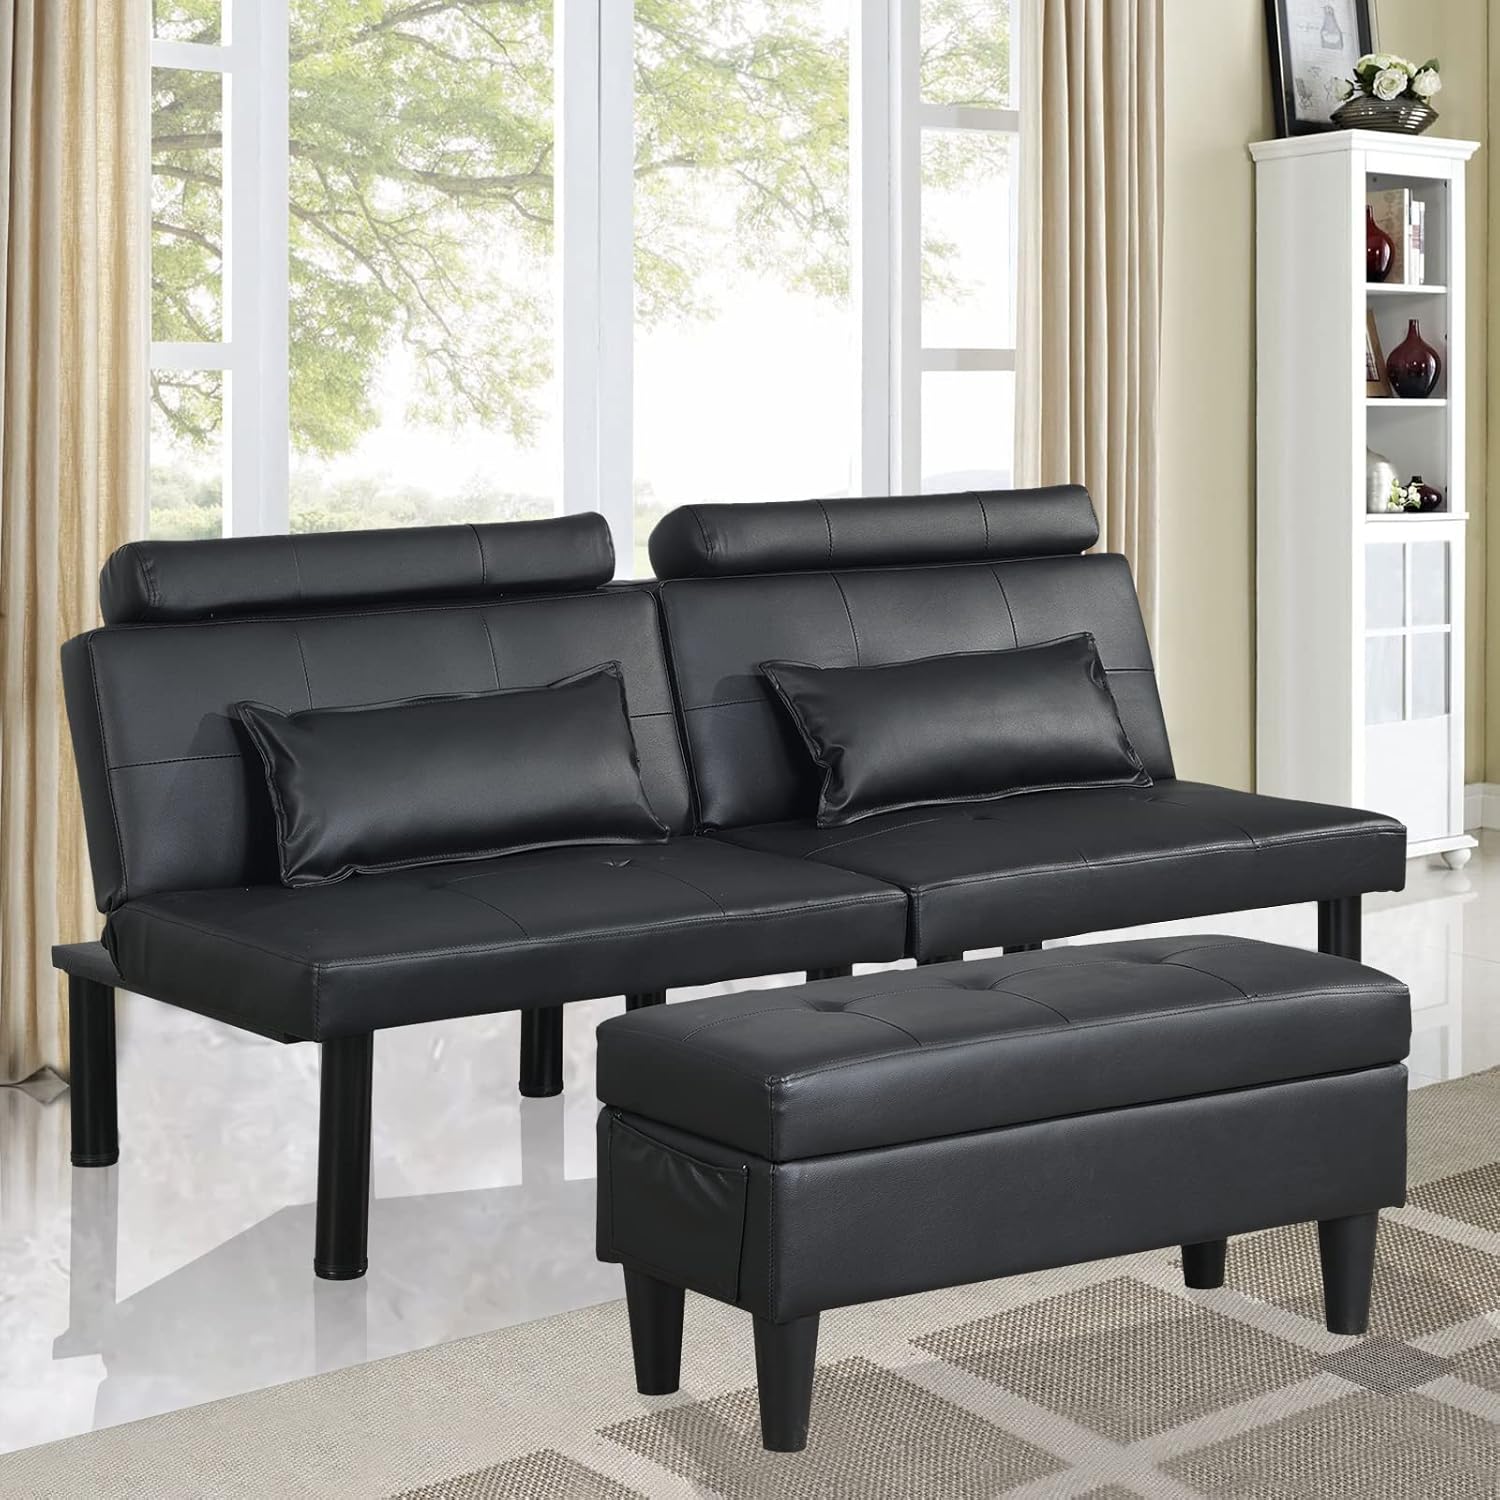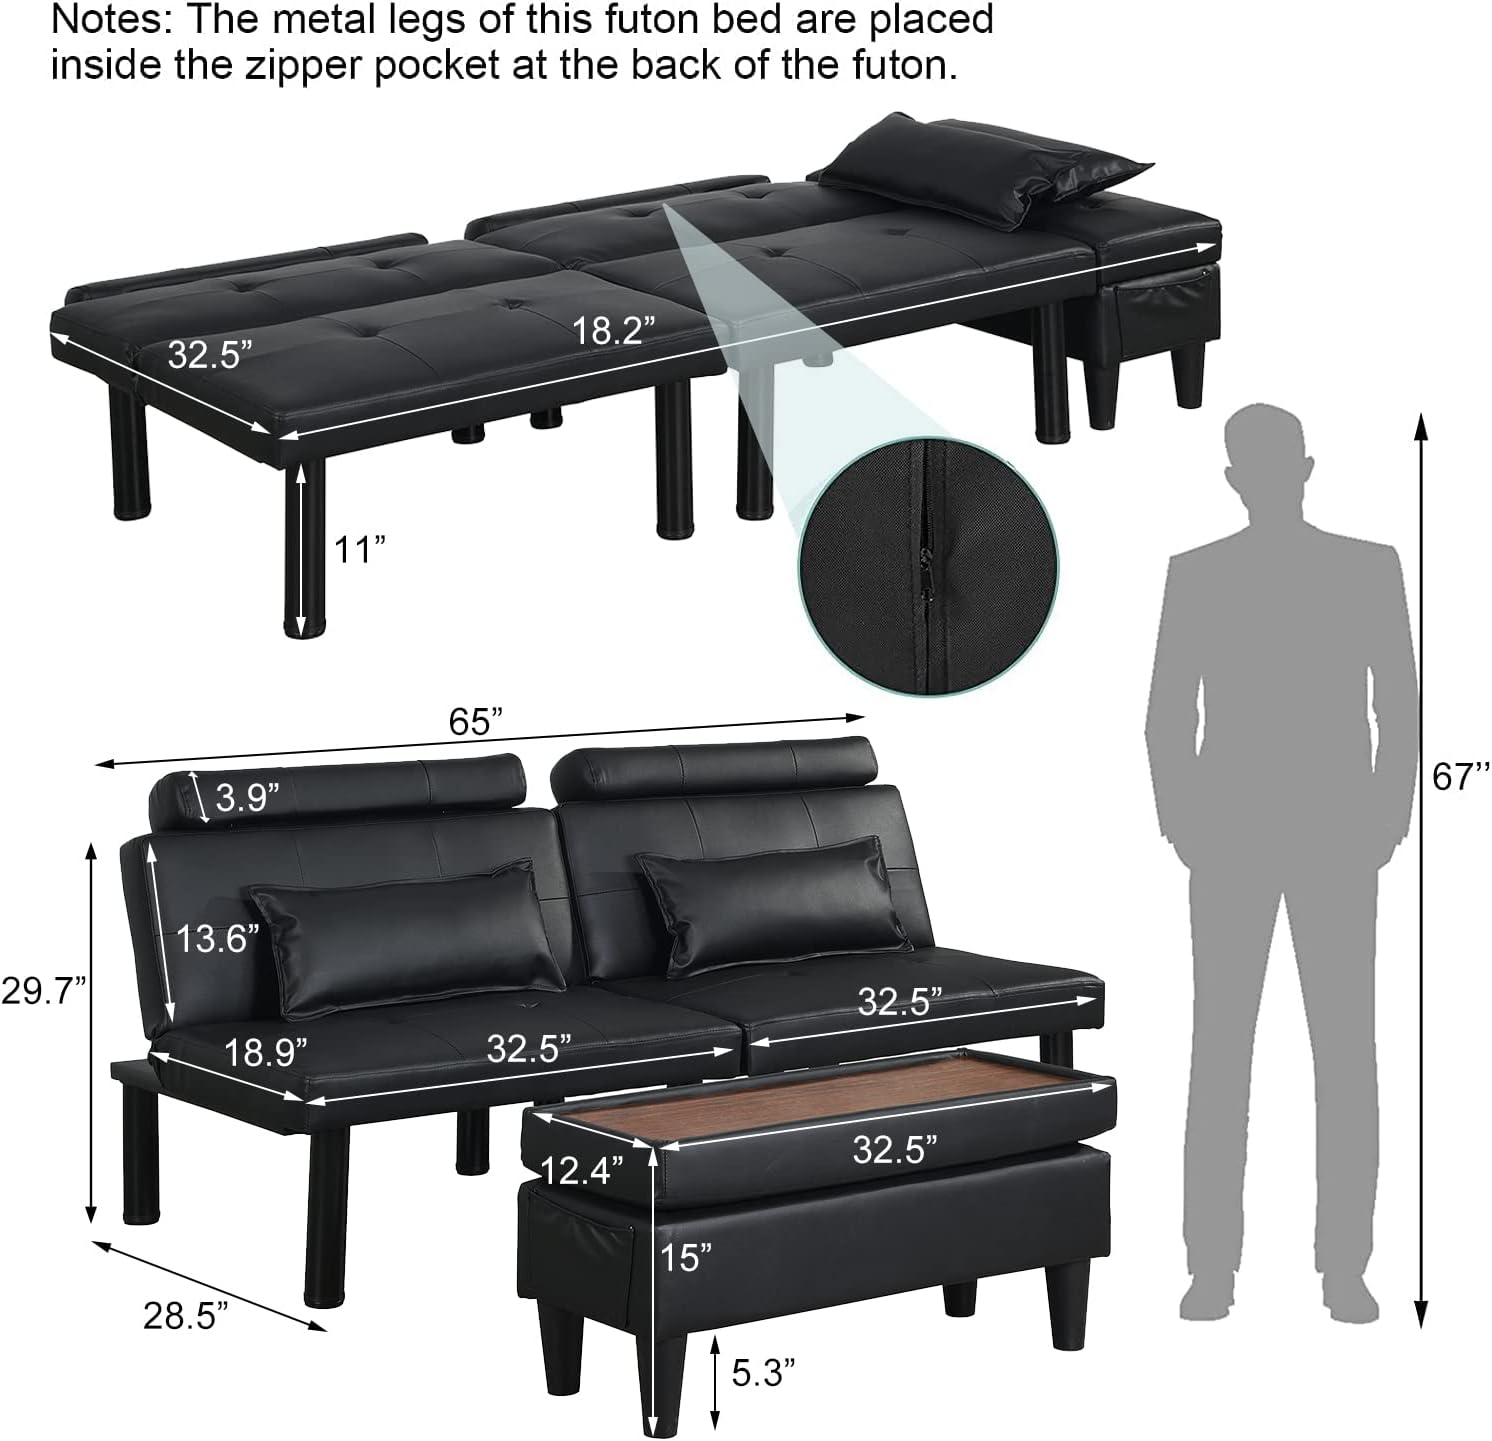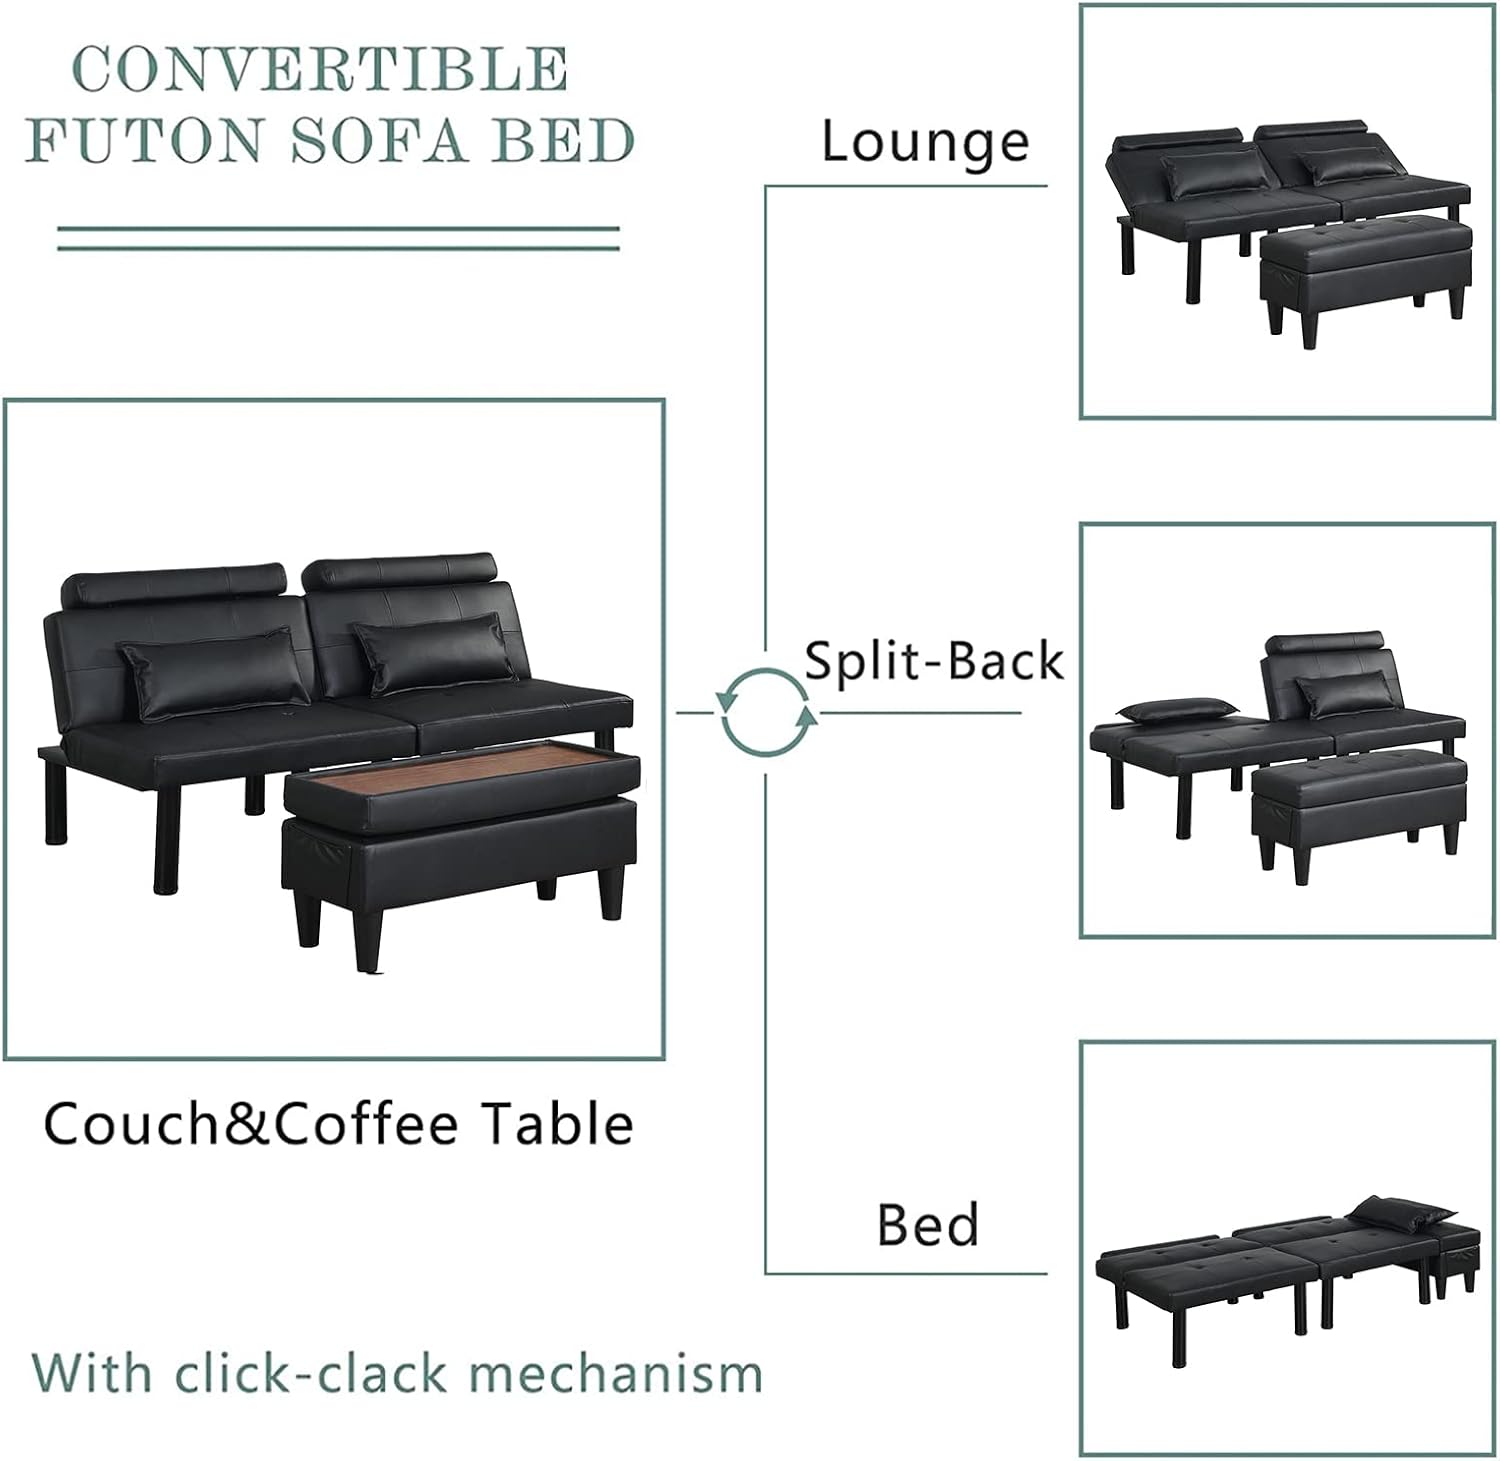
NA Futon Sofa Bed Loveseat Couch Set with Ottoman/Coffee Table, Tufted Convertible Folding Recliner Sleeper Sofa Bed for Compact Living Space, Breathable Linen Fabric/Metal Legs/2 Free Pillows
Category: Amazon Home
If you are looking for a small futon couch to complete your room,  VUYUYU futon sofa bed is a great choice for you,  and its multifunctional design will bring convenience and comfort to your life!   Features: Classic tufted design Including two pillows Ottoman/Coffee table with storage space Solid wood frame provides a solid foundation 8 metal legs, extremely sturdy and durable Linen fabric ensures easy maintenance Futon couch set, recliner, bed, multiple combination modes. Adjustable backrest can be locked in place at 3 fixed levels (105 Degree /150 Degree /180 Degree ). 500lbs loadbearing   Multiple combination modes: 1. futon couch + ottoman(front or put in the middle) 2. futon couch + coffee table (front or put in the middle) 3. Bed(Connect the ottoman to the couch) 4. Two single chairs + coffee table. More combinations are waiting for you to explore!   Futon Sofa Bed Dimensions: Size as a futon couch: 65inches(L) x 28.5inches(W) x 30inches(H) Size as a bed: 77.4inches(L) x 32.5inches(W) x 15inches(H) Weight Capacity: 500 lbs   Package Includes: 1 * Convertible Futon Sofa Bed 2 * Pillows 1 * Instruction Manual   Why Choose US? Return Policy: Returns & exchanges within 30 days. (If not quality problems, the buyer needs to pay the shipment fee of returning or exchanging.) Warranty Information: One year warranty, the needed replacement can be sent freely within one year. Have Questions or Need help? Please feel free to contact us thru Amazon, 7*24 hours customer service team will reply to you.
Features: 【Convertible Futon Sofa Bed】The backrest of the futon couch can be adjusted at 3 different angles (105°/150°/180°). Which is great for reading, watching TV, or taking a nap. It's also a perfect choice for overnight guests. Connect the ottoman to the couch, the length of the bed can reach 77.4 inches, enough for 99% of people's height. | 【Space-Saving】The futon couch bed is designed for small space, it can be placed in the corner of the office, studio, dormitory, bedroom, living room, guest room, suitable for all small spaces. Futon couch dimension: 65" L x 29" W x 30" H, Bed dimension: 77.4" L x 32.5" W x 15" H. | 【Multiple Combination Modes】The futon sofa bed has multiple combinations. Loveseat + ottoman; Loveseat + coffee table; Sleeper bed; Two chairs + coffee table set, etc. The coffee table can put in front of the futon sofa or put in the middle of 2 chairs, meet all your needs to the greatest extent. | 【Quality-Material & Easy Clean】High quality linen fabric, friendly to your skin, breathable and odorless, it can also prevent static electricity; The 8 support feets are made of quality metal, which is very stable, and the futon sofa bed can bear 500lbs. | 【Easy Assembly & Worry-free Service】The 8 legs and pillows were placed inside the zipper pocket at the back of the futon couch and the ottoman storage space. There are detailed installation instructions in the box, the installation of the futon sofa bed is very simple, easy-to-follow. Please feel free to contact us if you have any questions, we will always be there for you, and hope we will bring you the best shopping experience.